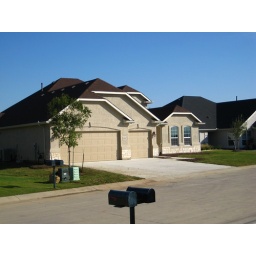
What a difference a real tree and some grass make.  Other landscaping should be in soon.